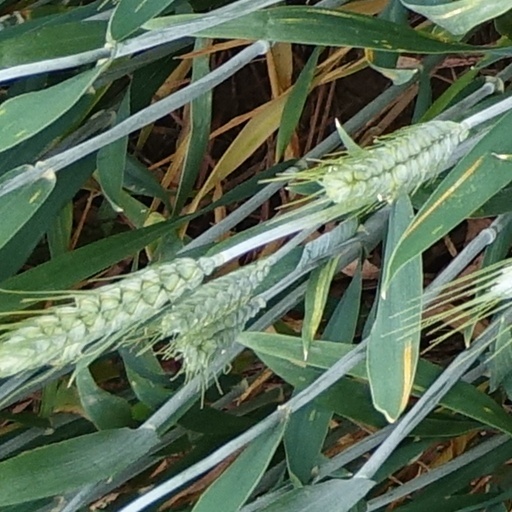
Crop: wheat